Penlee House

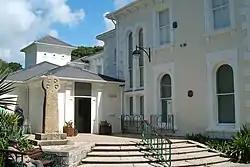
Penlee House & Cross

Penlee House is a museum and art gallery in the town of Penzance, Cornwall, home to many paintings by members of the Newlyn School, including "The Rain It Raineth Every Day" by Norman Garstin, "School is Out" by Elizabeth Forbes, "Among the Missing" by Walter Langley and "On Paul Hill" by Stanhope Forbes. It is operated by Penzance Town Council in association with Cornwall Council.